2000 American League Championship Series

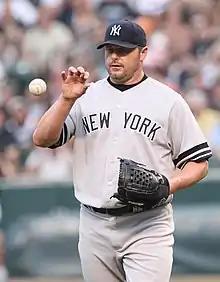
Roger Clemens had 15 strikeouts while holding Seattle to one hit in Game 4.

In one of the most dominant pitching performances in postseason history, Yankees starter Roger Clemens struck out 15 batters in a complete game one-hit shutout of the Mariners. Clemens carried a no-hitter into the seventh inning when Al Martin lined a leadoff double off first baseman Tino Martinez's glove for the Mariners' only hit of the game. Clemens got offensive support when Derek Jeter hit a three-run home run off Paul Abbott in the fifth and David Justice hit a two-run home run off José Mesa in the eighth after a leadoff walk to Jeter. The Yankees won 5–0 and were just one win away from the World Series.